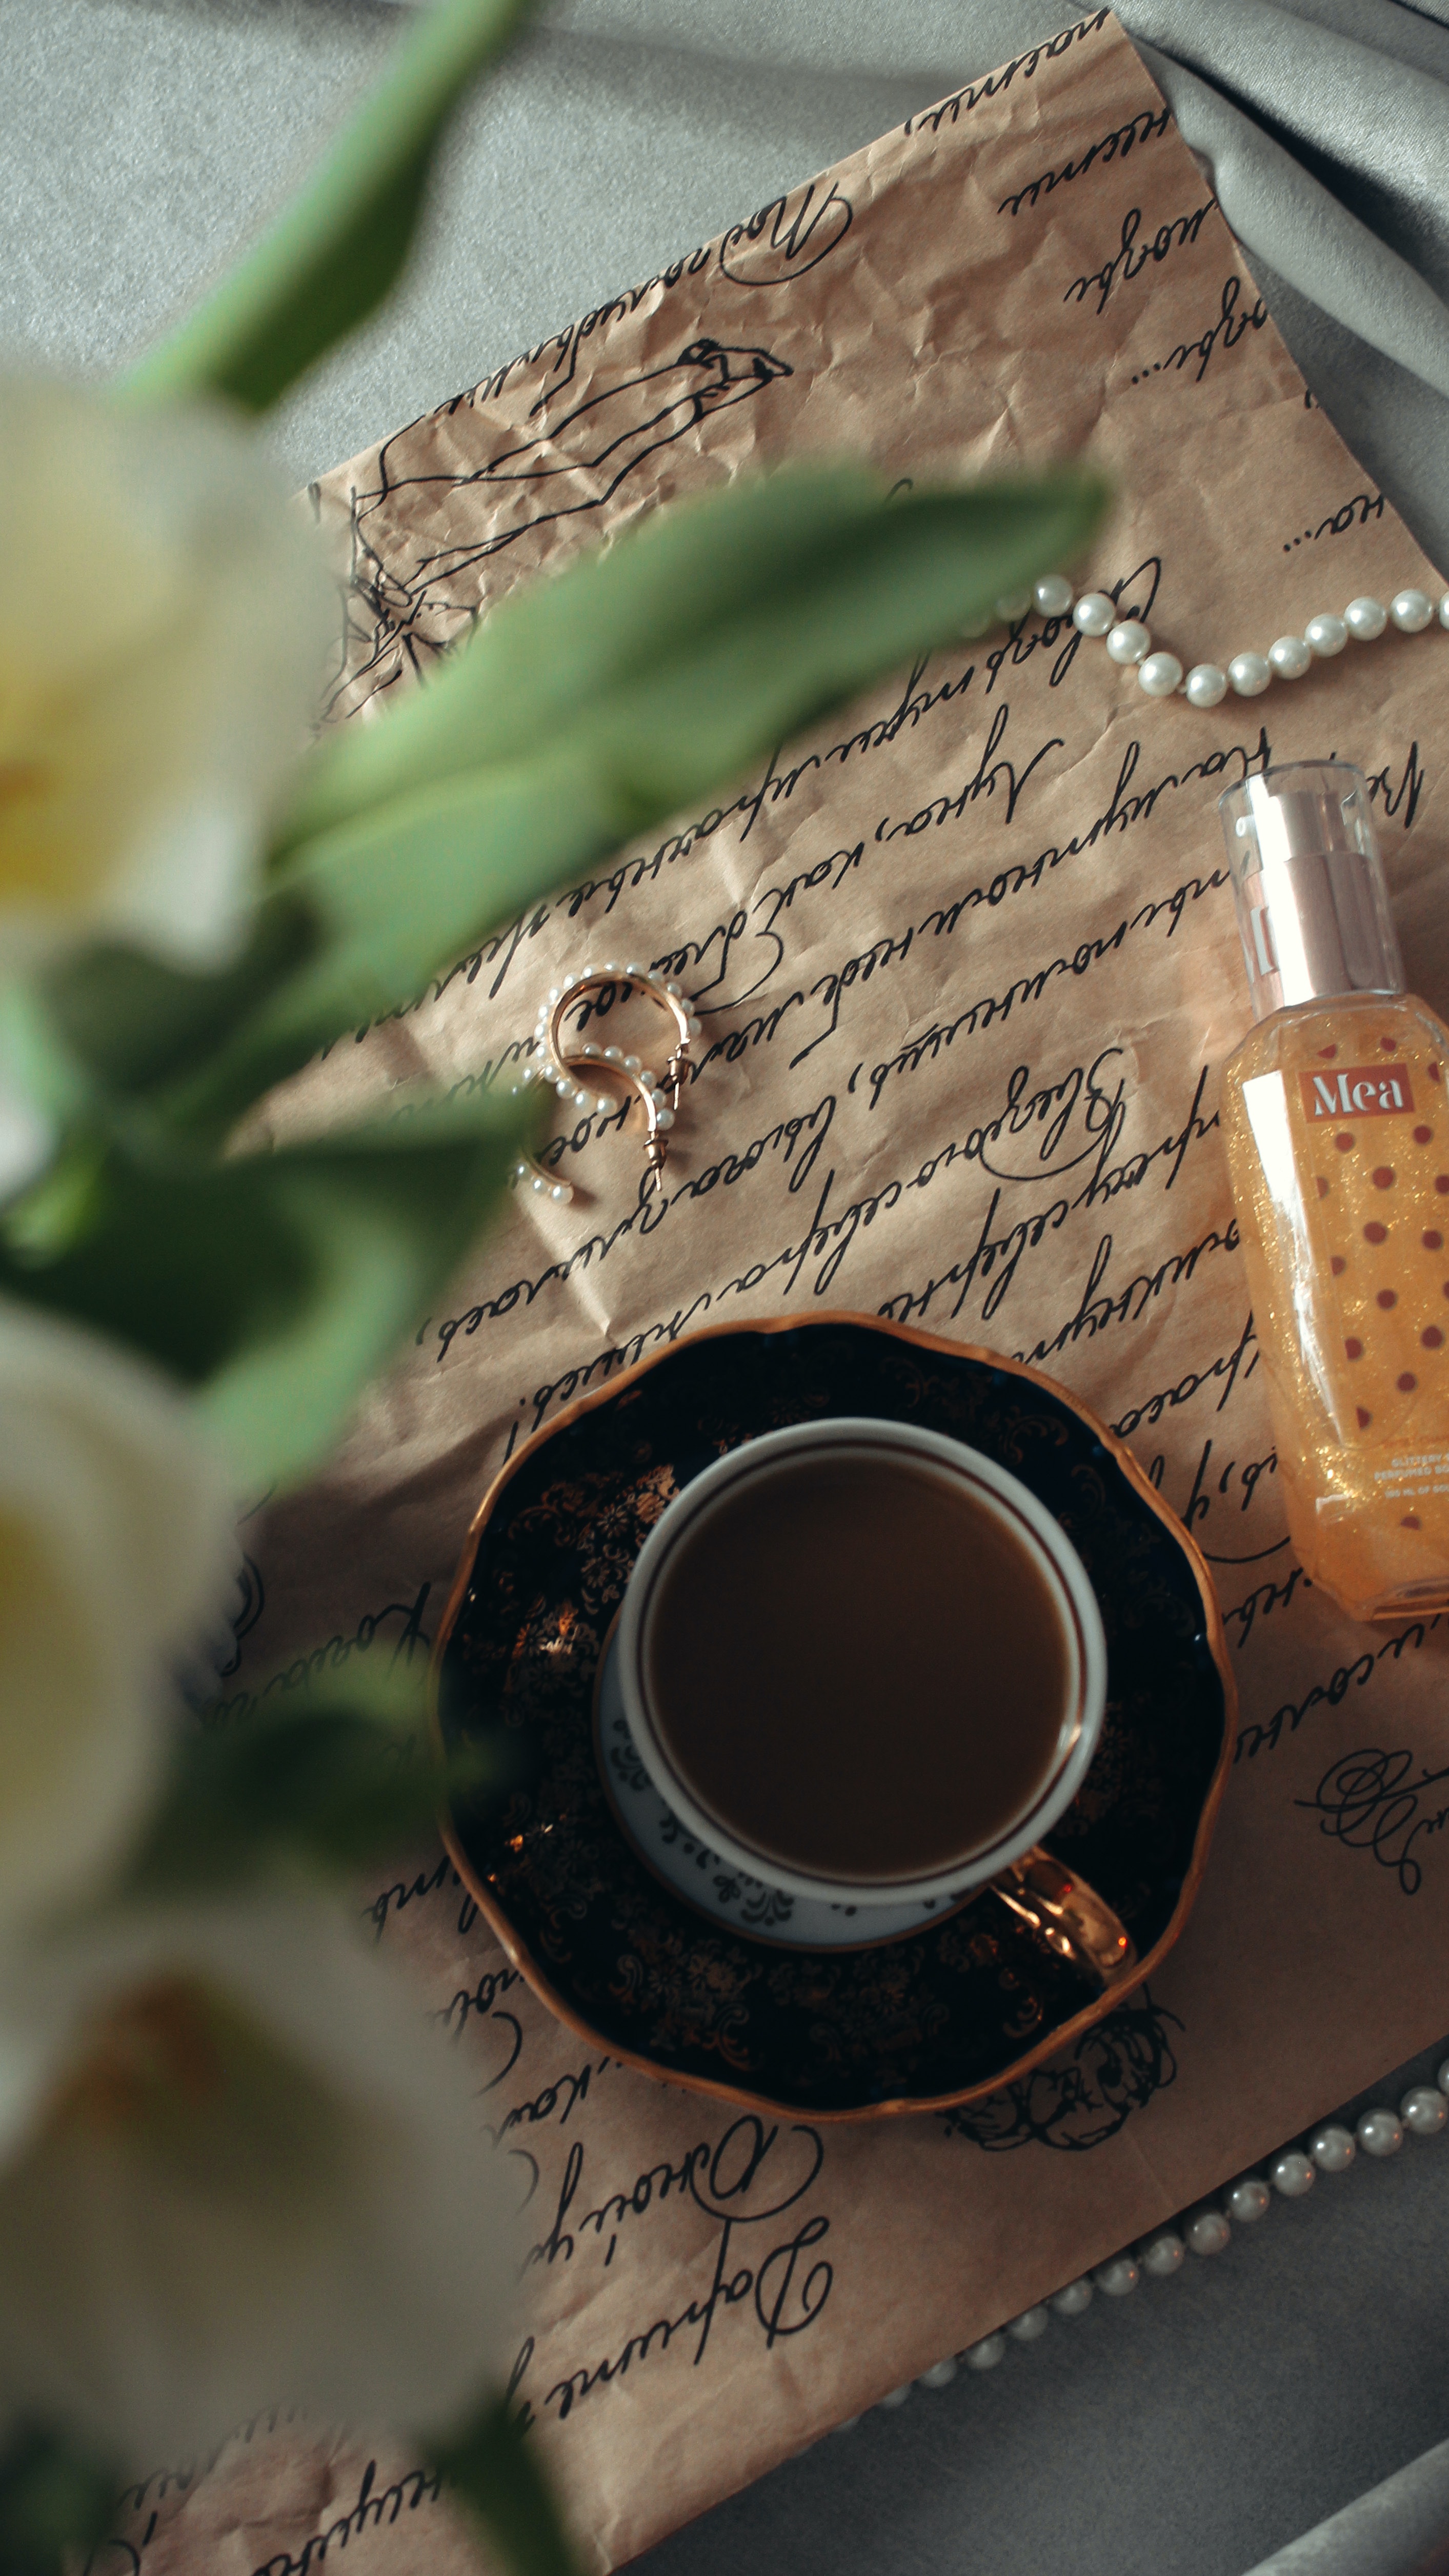
tea, drinkware, tableware, plant, cup, serveware, flower, wood, drink, font, dandelion coffee, coffee, coffee cup, dishware, circle, cuban espresso, kopi luwak, fashion accessory, jewellery, ashtray, still life photography, Kapeng barako, Java coffee, chinese herb tea, herb, petal, camera lens, metal, lens, teacup, caff americano, illustration, still life, macro photography